History of Wisconsin

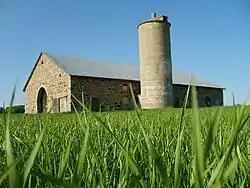
A stone barn built for cows in Wisconsin. The circular silo was used to store feed.

Nelson Dewey, the first governor of Wisconsin, was a Democrat. Born in Lebanon, Connecticut, Dewey's father's family had lived in New England since 1633, when their ancestor, Thomas Due, had come to America from Kent County, England. Dewey oversaw the transition from the territorial to the new state government. He encouraged the development of the state's infrastructure, particularly the construction of new roads, railroads, canals, and harbors, as well as the improvement of the Fox and Wisconsin Rivers. During his administration, the State Board of Public Works was organized. Dewey was an abolitionist and the first of many Wisconsin governors to advocate against the spread of slavery into new states and territories. The home Dewey built near Cassville is now a state park.